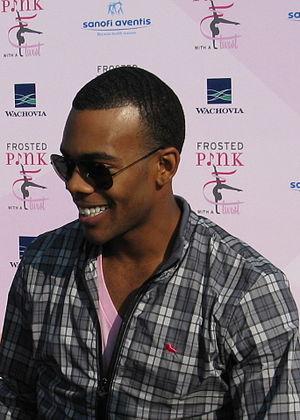
La sixième saison de Dancing with the Stars, émission américaine de télé réalité musicale, commencée le 17 mars 2008 sur le réseau ABC, animée par Tom Bergeron et Samantha Harris, oppose douze couples formés d'une star et d'un danseur professionnel.